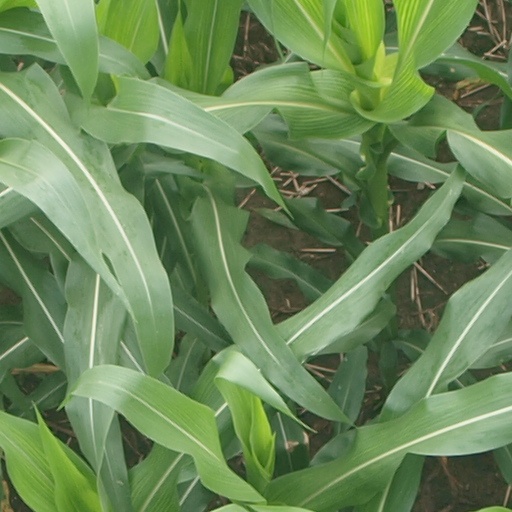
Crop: maize; corn